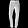
Label: Trouser